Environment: real
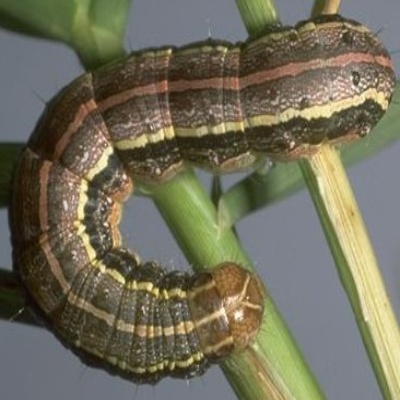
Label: fall_armyworm